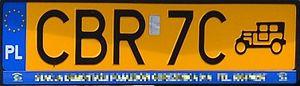
Une plaque d'immatriculation polonaise est un dispositif permettant l'identification d'un véhicule du parc automobile polonais. Par exemple, au début de la plaque, KRA ou KR signifie que le véhicule portant la plaque est achetée à Cracovie, dans la Voïvodie de Petite Pologne.